R-Type II

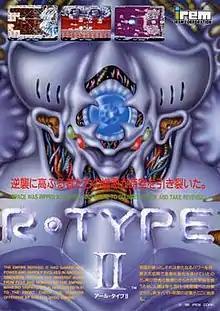
Sales flyer

is a horizontally scrolling shooter developed and published by Irem. It was released in arcades in 1989. It is the sequel to "R-Type", and the second game in the "R-Type" series.